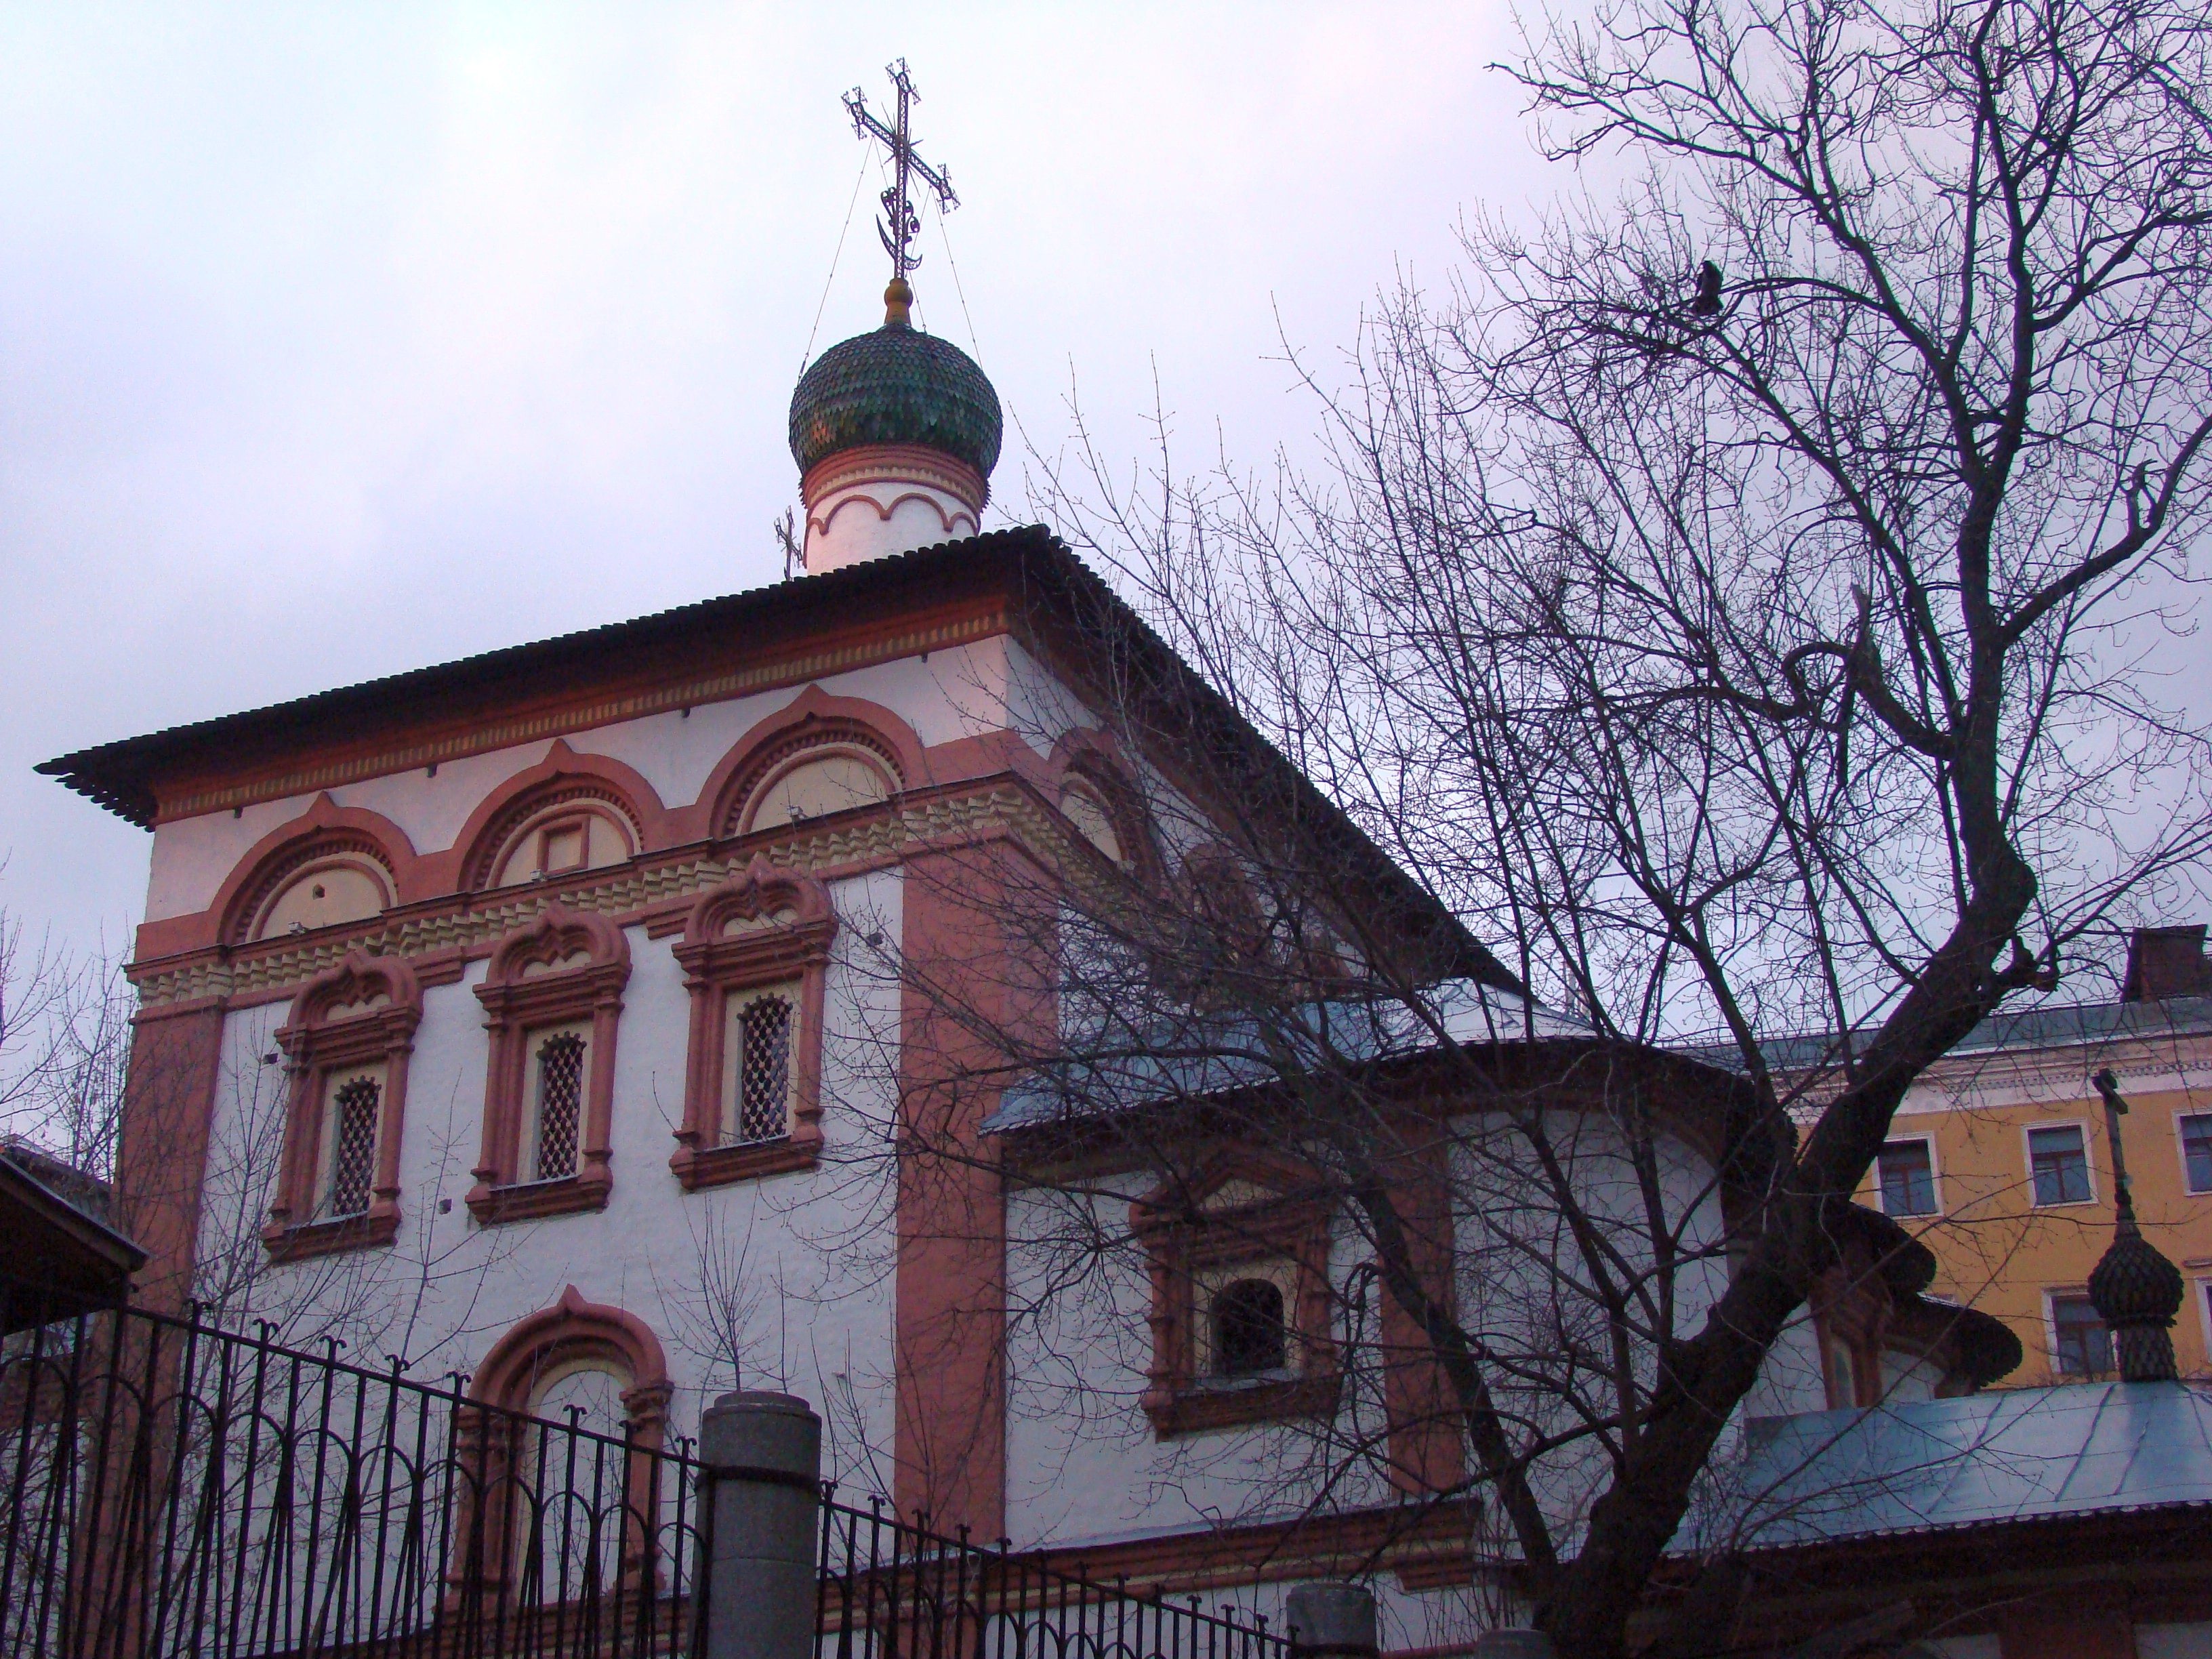
architecture, house, town, building, tower, church, chapel, place of worship, steeple, monastery, churches, synagogue, sony, moscow, moskau, moscou, dsc, h9, overtheshot, dsch9